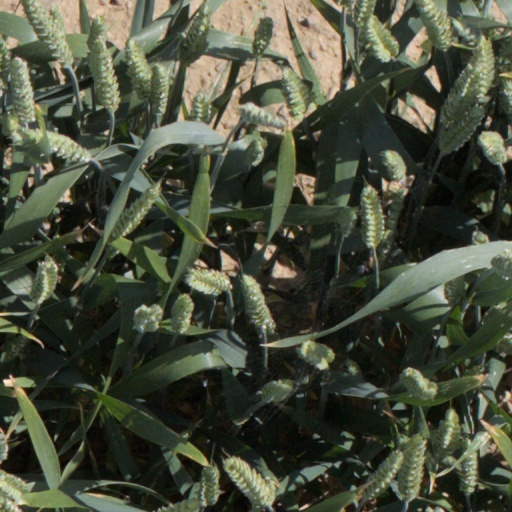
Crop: wheat